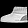
Label: Ankle boot